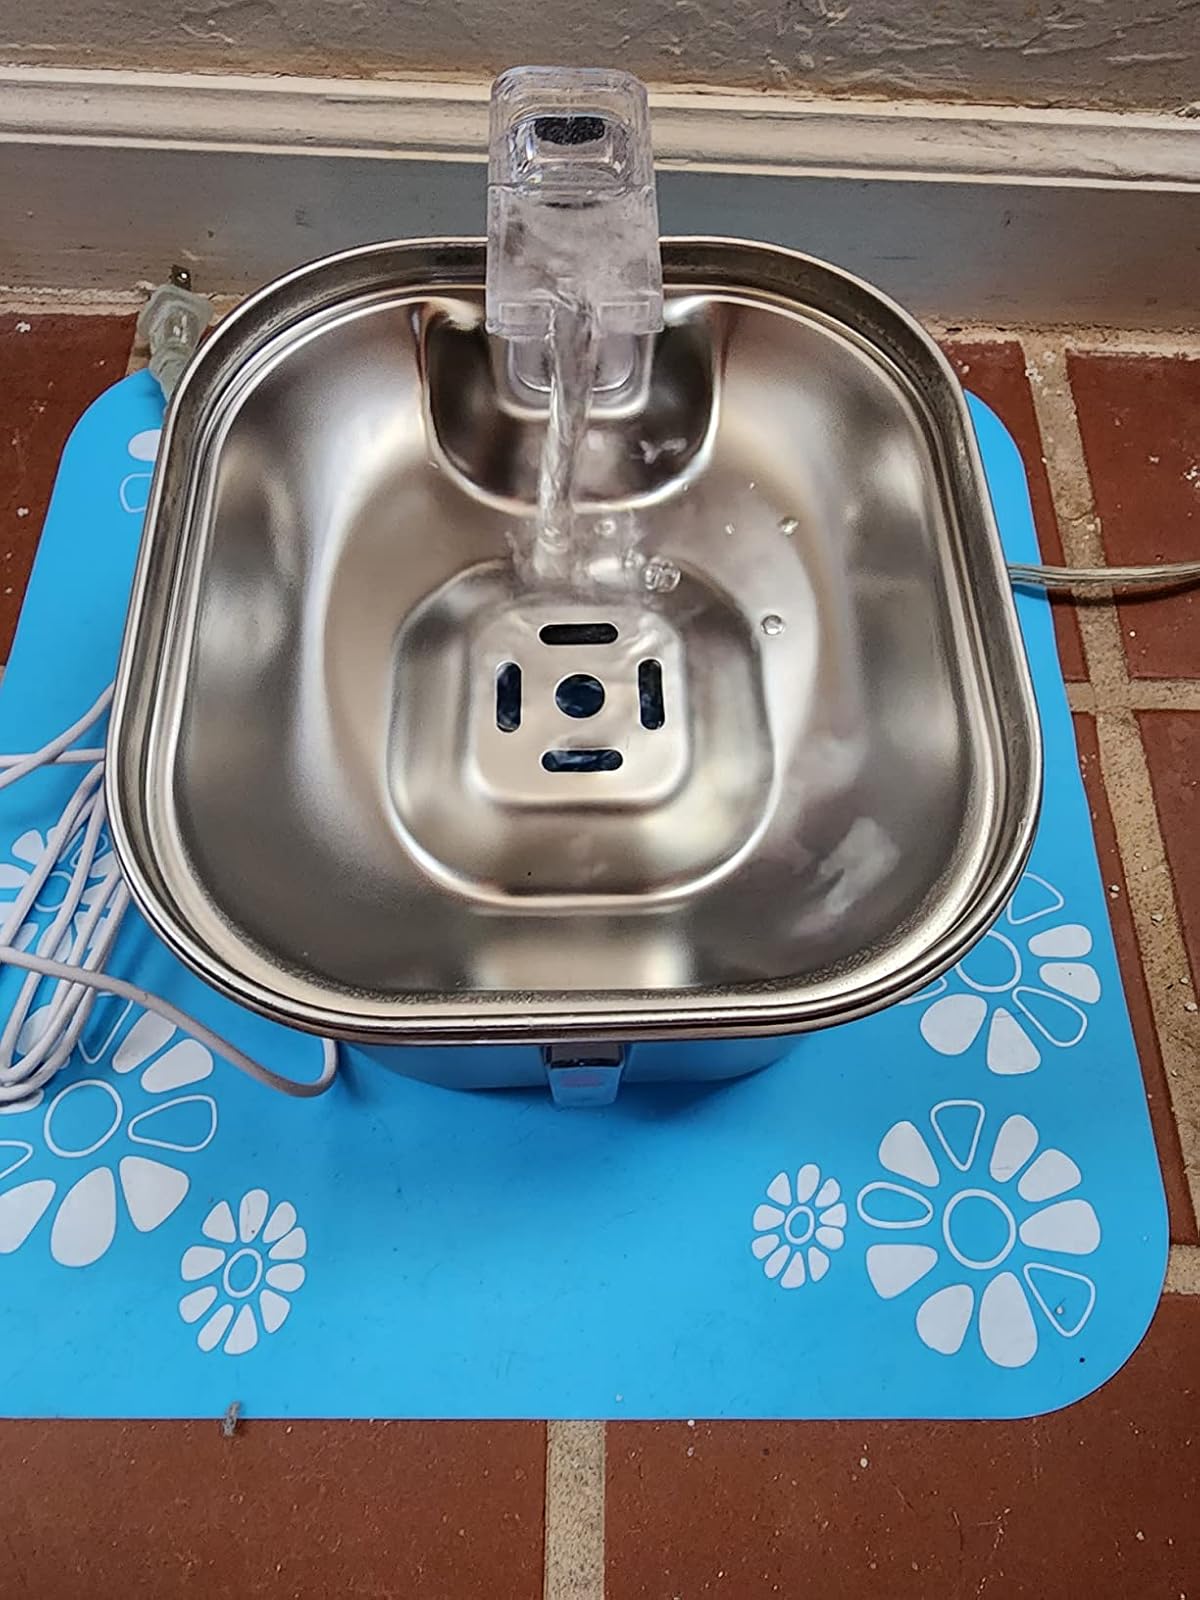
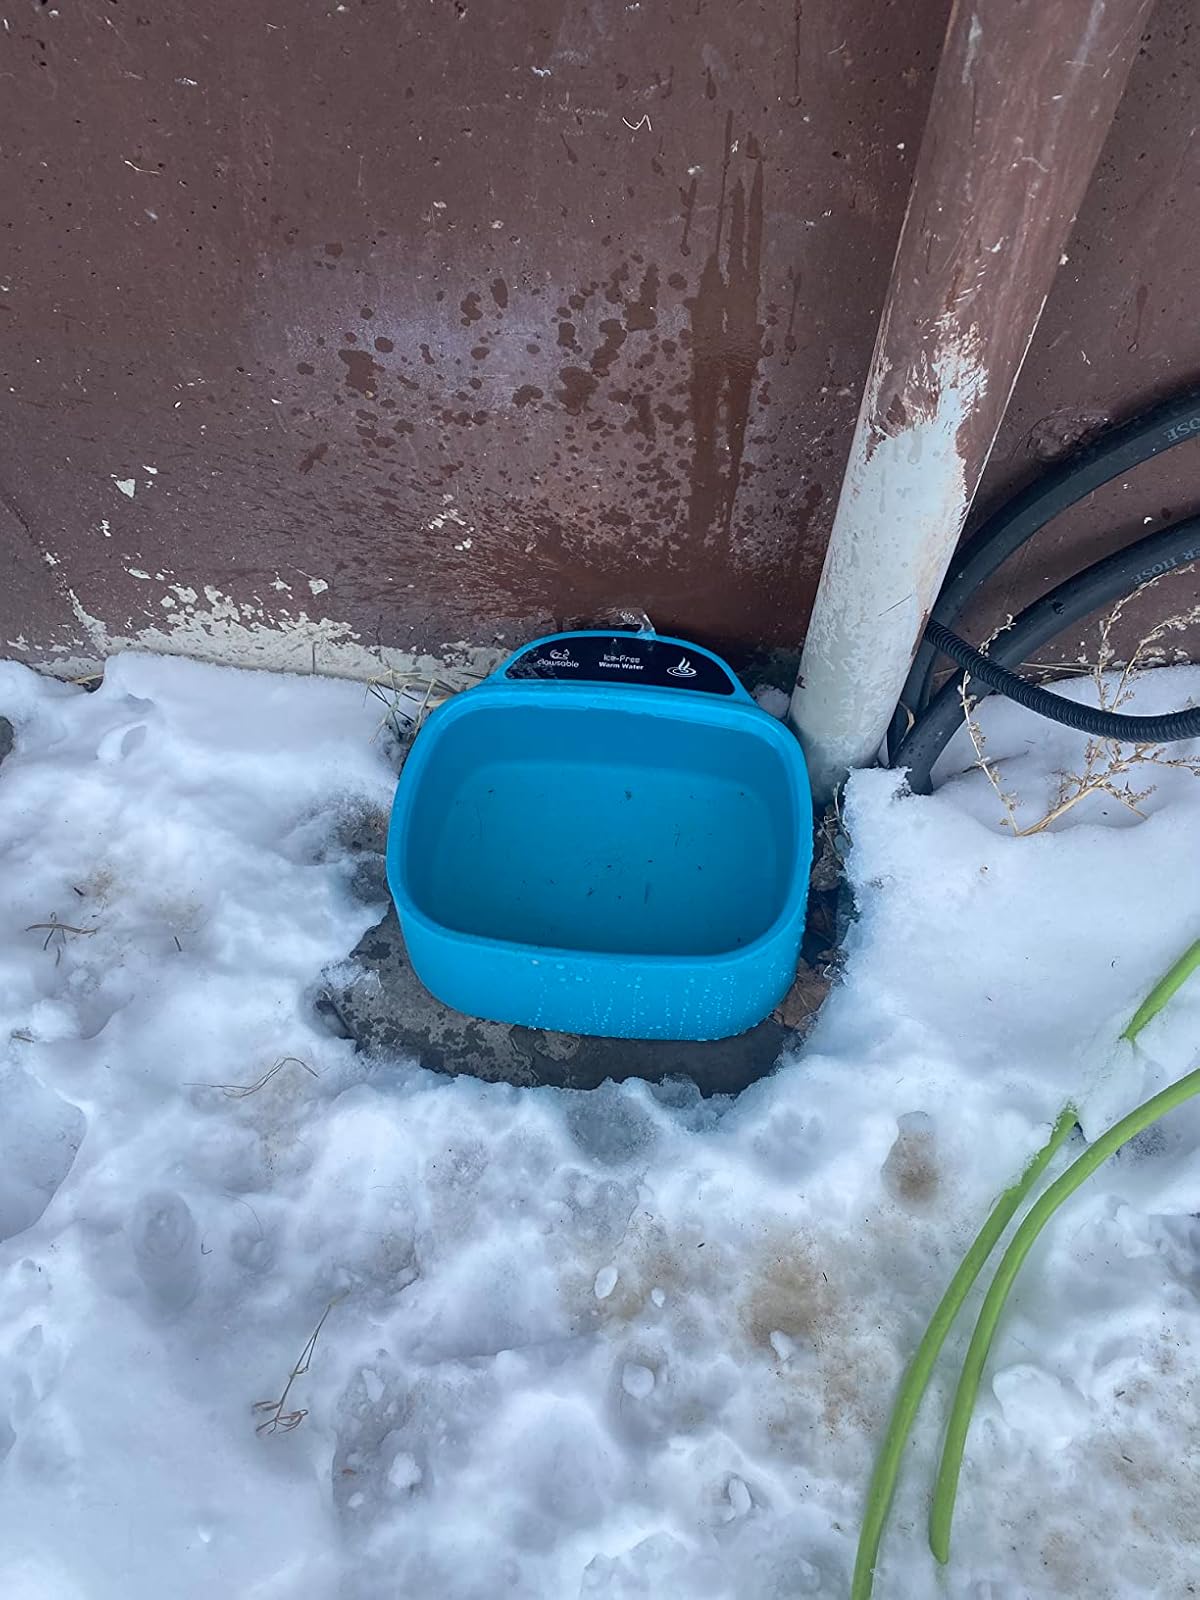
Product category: items_bowl
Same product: no